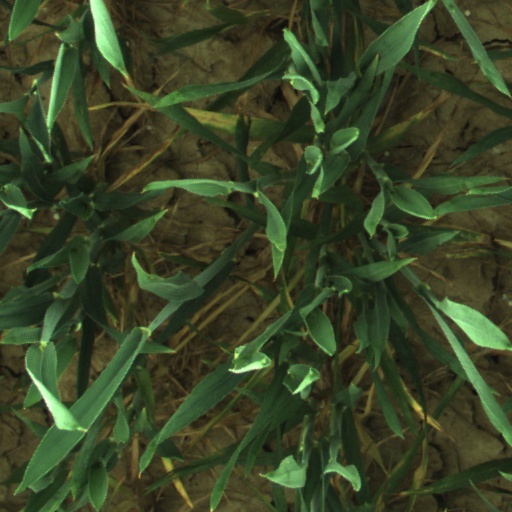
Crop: wheat